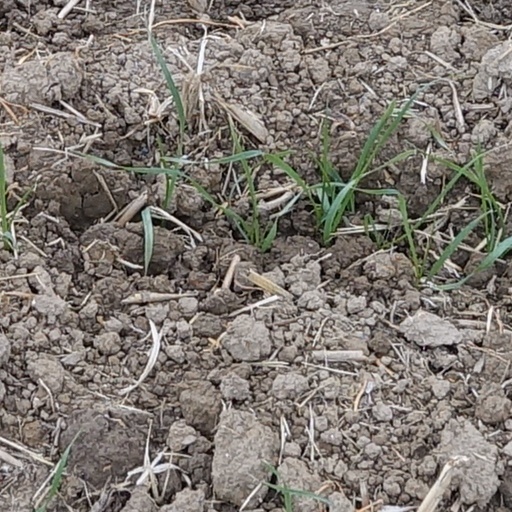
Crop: wheat